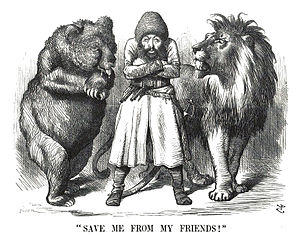
The Great Game
Politisk karikatur som viser den afghanske Emir Sher Ali med sine "venner" den russiske bjørn og den britiske løve (1878).
The Great Game – det store spil – er en betegnelse, som bruges om den strategiske rivalisering mellem det Britiske imperium og Rusland om herredømmet i Centralasien. The great game tidsfæstes i almindelighed til at være startet med Gulistan-traktaten i 1813 og have varet indtil den Britisk-russiske konvention af 1907. En anden knap så intensiv fase fulgte efter oktoberrevolutionen i 1917.